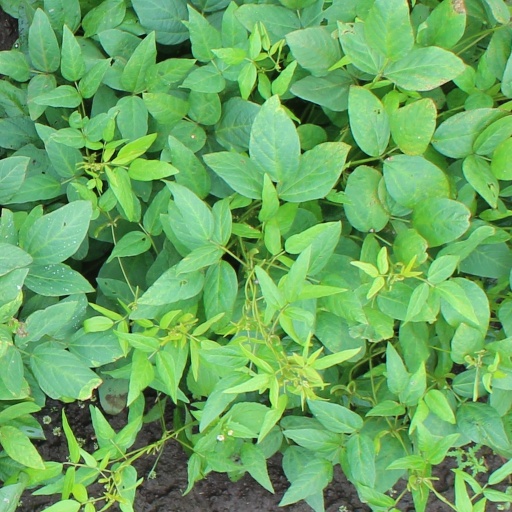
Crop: soybean